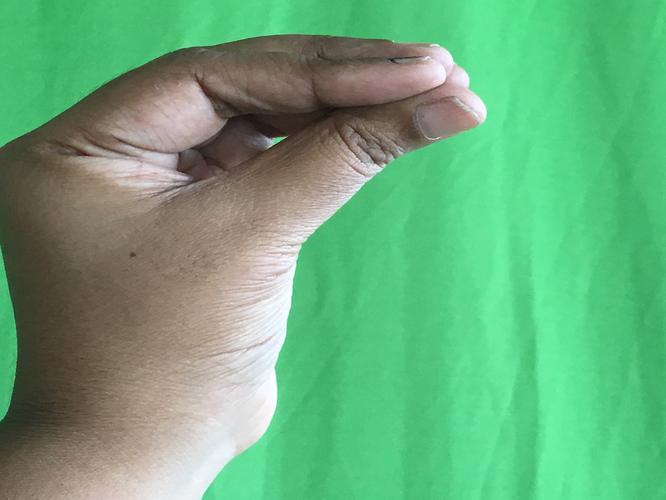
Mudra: Mukulam
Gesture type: single_hand